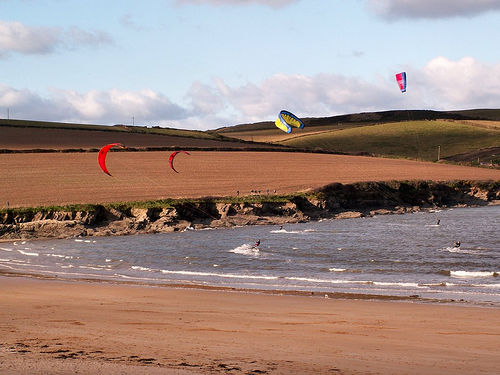
user: Given an image and a question. Answer the question in a short answer. Question: What do you commonly do near this body of water? Short Answer:
assistant: tan